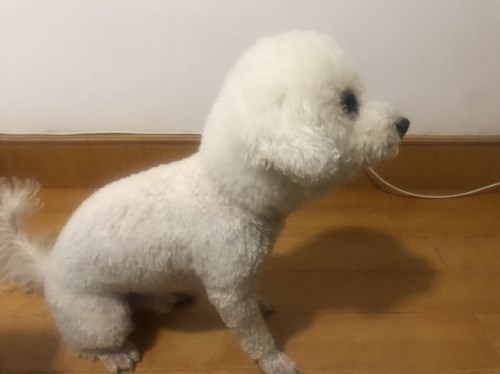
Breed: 3083-n000117-Bichon_Frise